James Yorke (bishop)

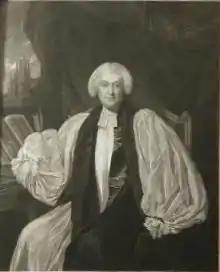

Yorke was the son of Philip Yorke, 1st Earl of Hardwicke, and Margaret Cocks.